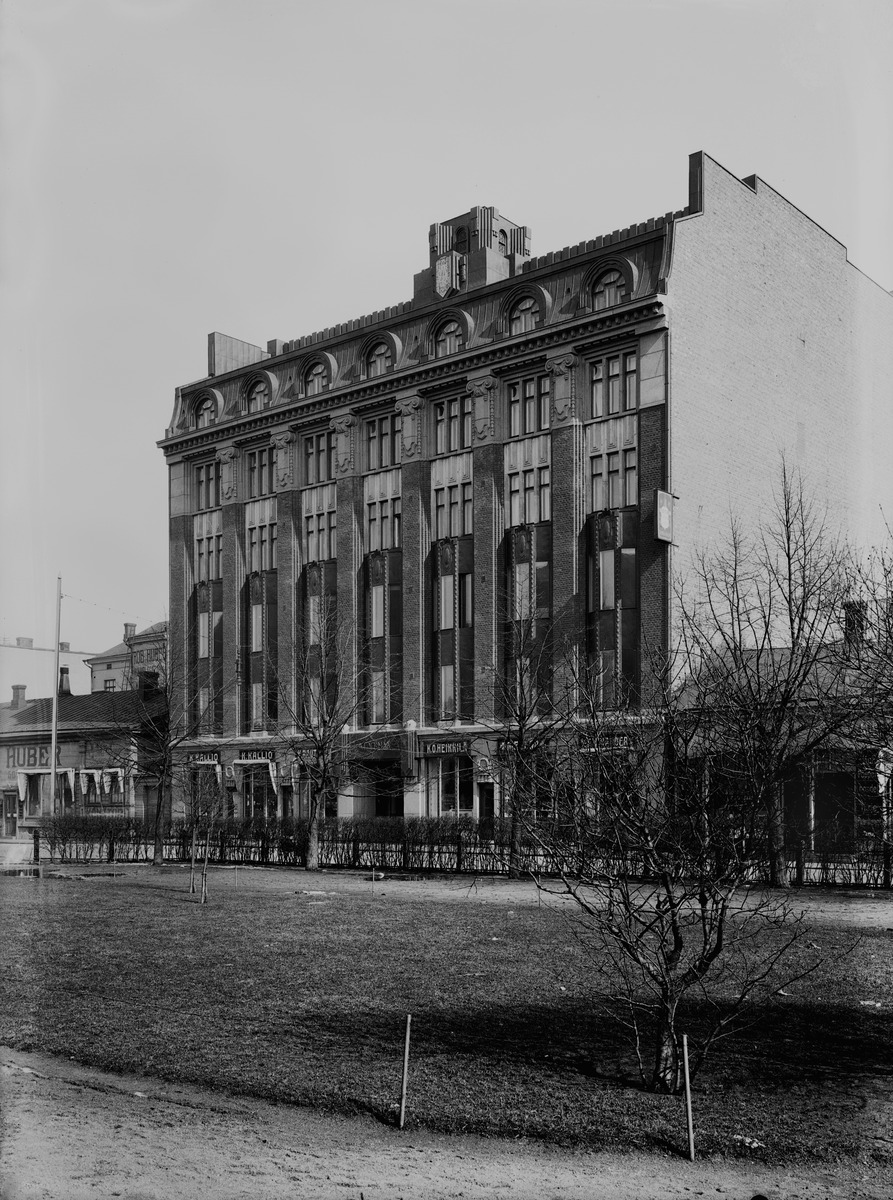
Mikonkatu 11
sisällön kuvaus: Mikonkatu 11. mustavalkoinen
Kuvaaja: Sundström, Eric, valokuvaaja
Ajankohta: kuvausaika 1914 n.
Paikka: Suomi, Uusimaa, Helsinki, Kluuvi Helsinki, Mikonkatu 11
Aiheet: rakennukset kerrostalot liikerakennukset, puistot